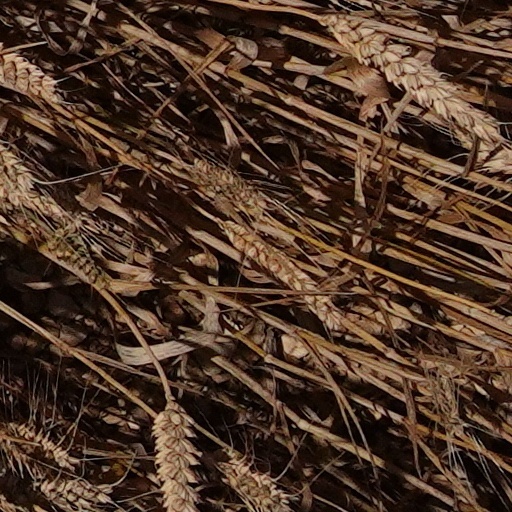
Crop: wheat